O Brother, Where Art Thou?

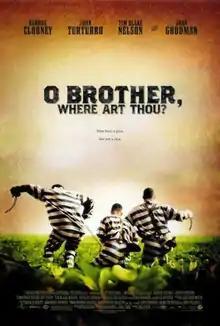
Theatrical release poster

O Brother, Where Art Thou? is a 2000 satirical comedy-drama musical film written, produced, co-edited, and directed by Joel and Ethan Coen. It stars George Clooney, John Turturro, and Tim Blake Nelson, with Charles Durning, Michael Badalucco, John Goodman and Holly Hunter in supporting roles.